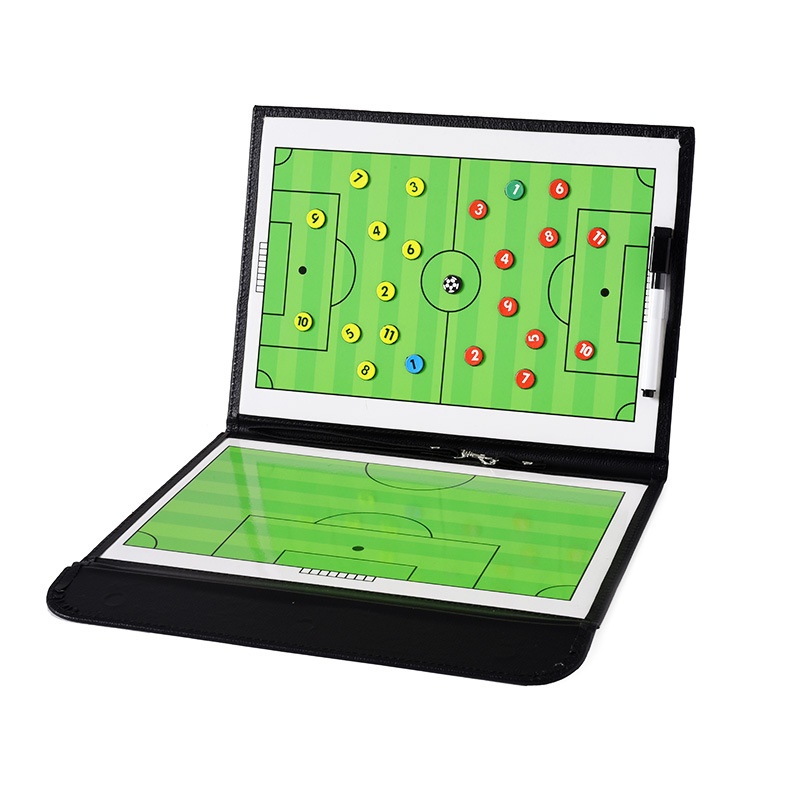
54cm Foldable Magnetic Tactic Board Soccer Coaching Coachs Tactical Board Football Game Football Training Tactics Clipboard Hot
Origin: CN(Origin) Derivative Series: Football tactic board Inflatable: No Material: PVC Applicable Movement: football
Brand: Goatexpres
Category: Sporting Goods > Athletics > Coaching & Officiating